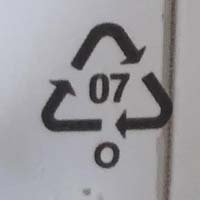
Plastic recycling code class: 7_other_resins